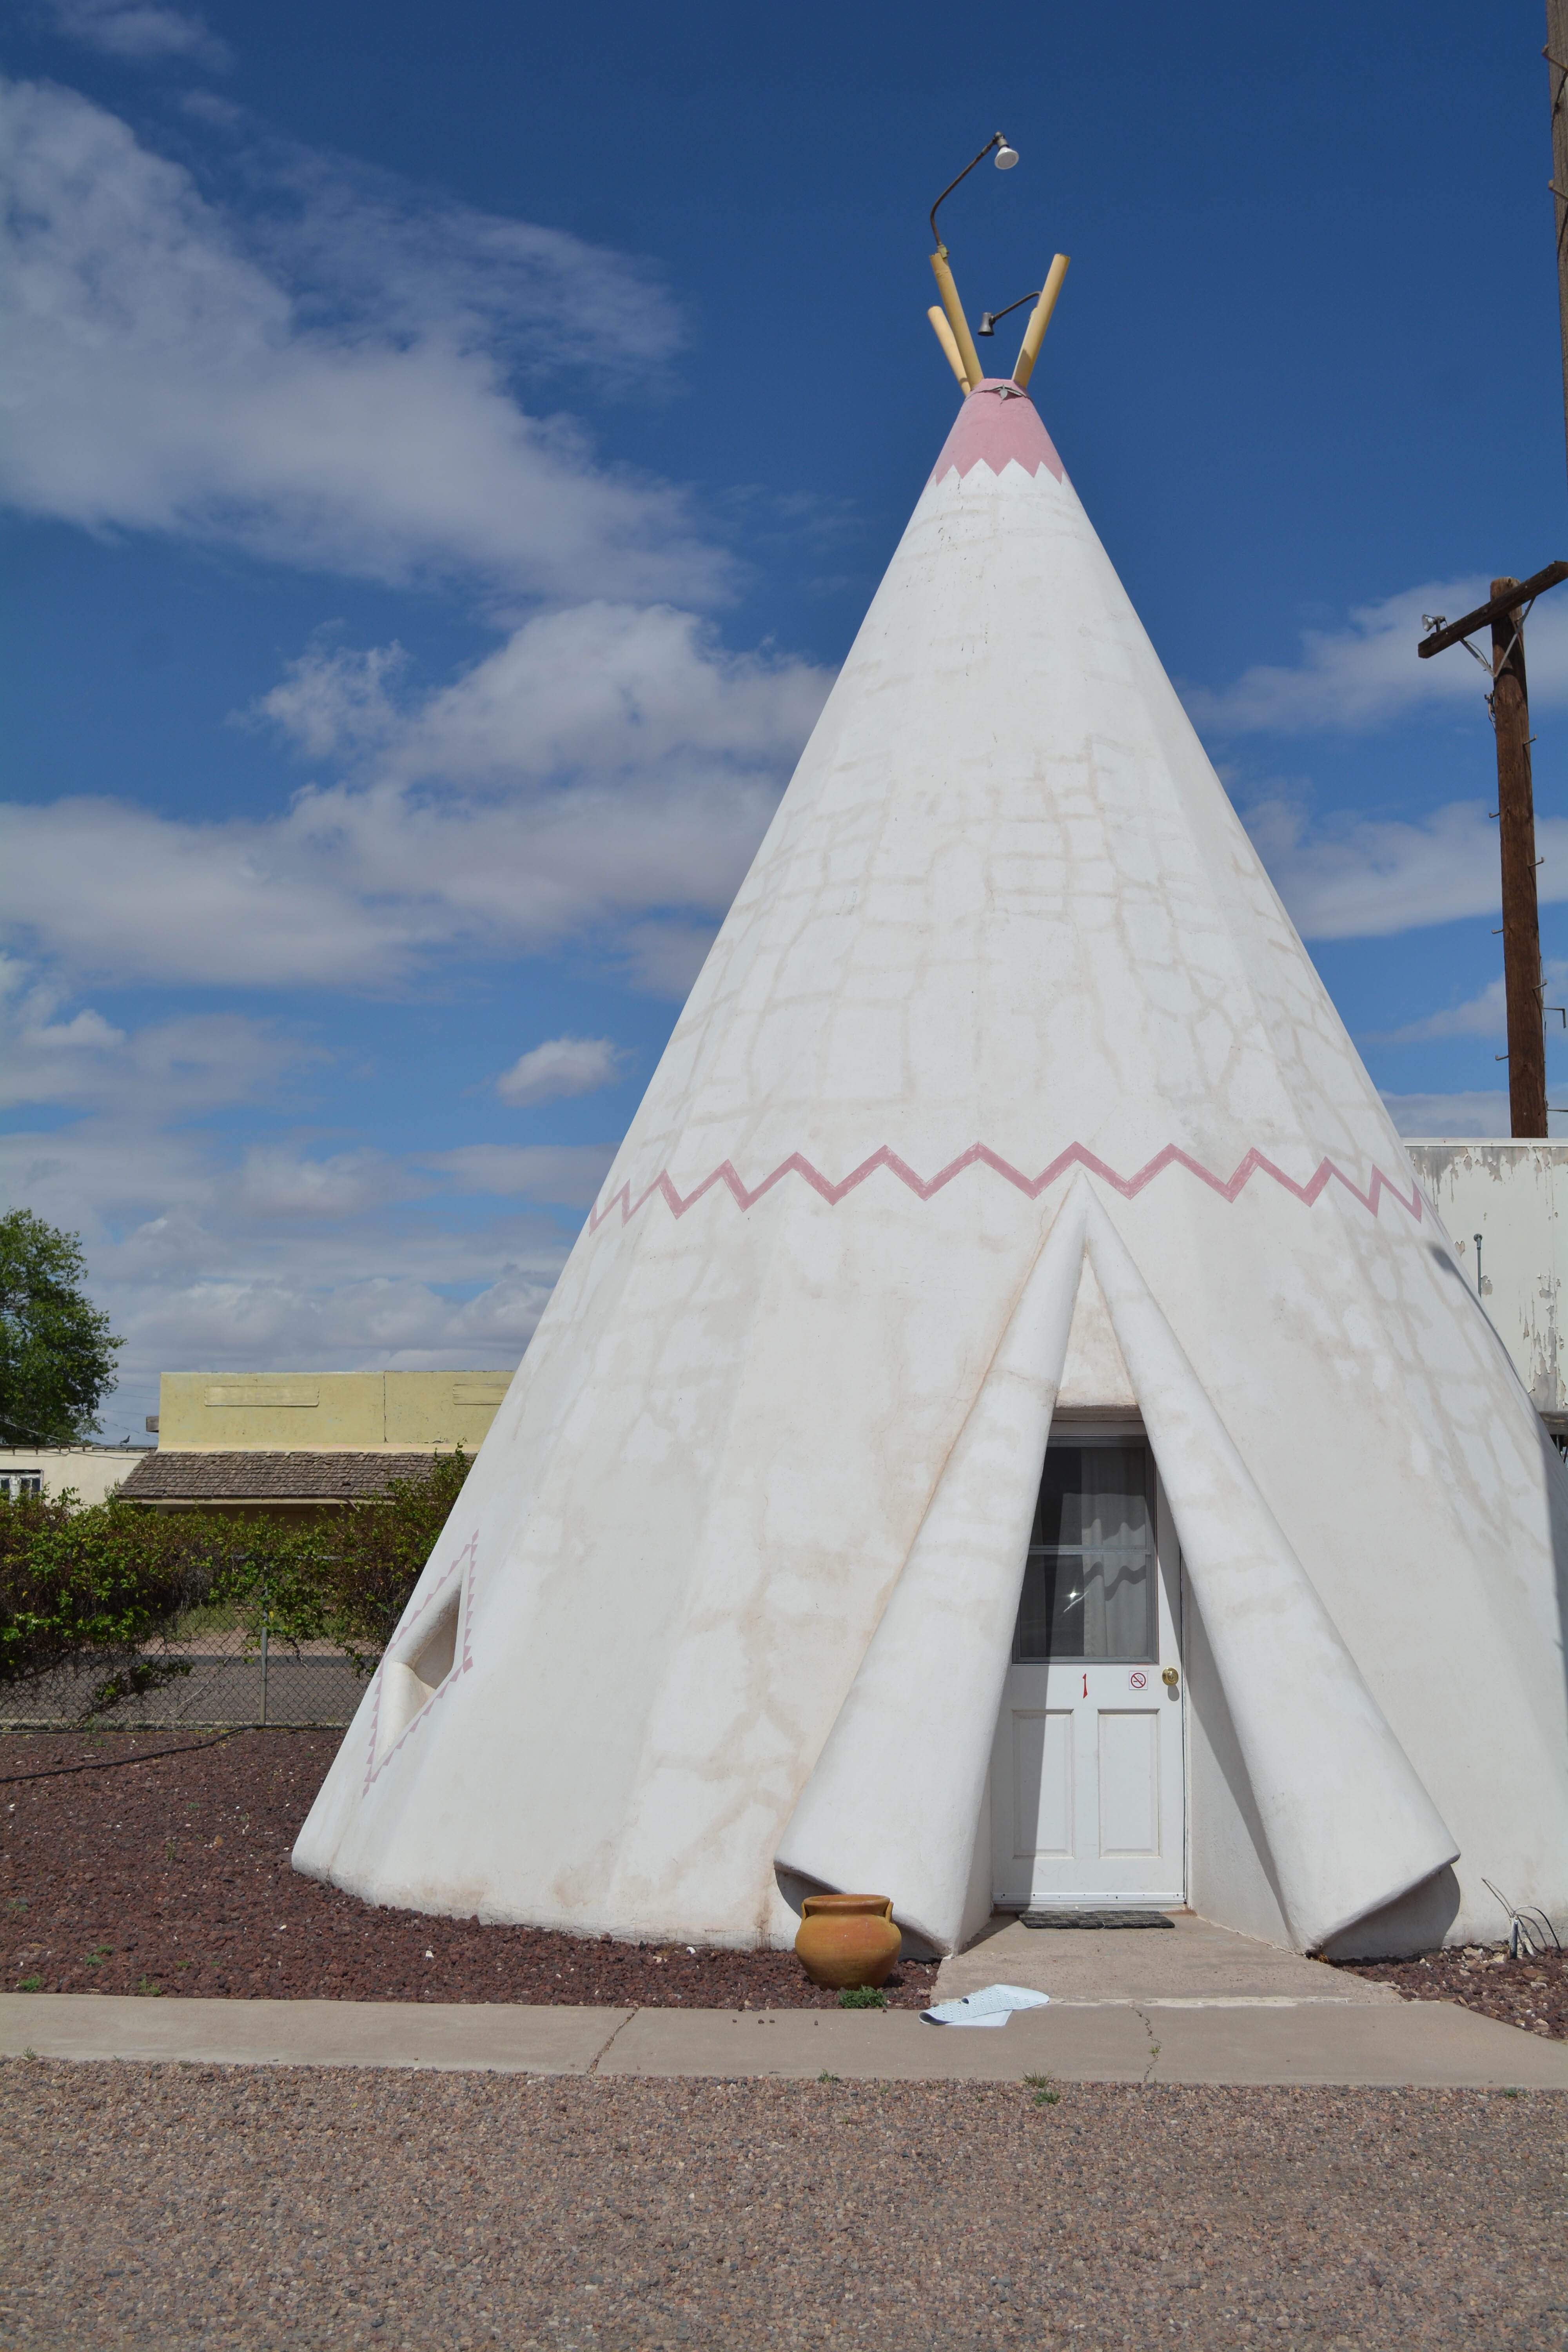
monument, tower, landmark, church, chapel, memorial, dome, marccooper, painteddesert, petrifiedforest, route66, holbrook, arizonalandscape